Venus and Cupid with a Honeycomb

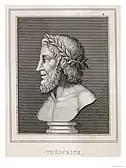

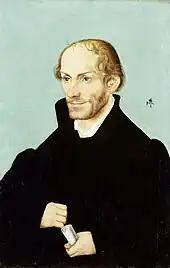
Philip Melanchton's portrait by Lucas Cranach the Elder

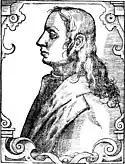

One of the most important influences from which the painting took inspiration is the engraving 'The Dream of the Doctor' by Albrecht Dürer, characterized by the whole figure of Venus on the right and Cupid on the left. Cranach also incorporated from this work the veil worn by the woman and the movement of her arms.,